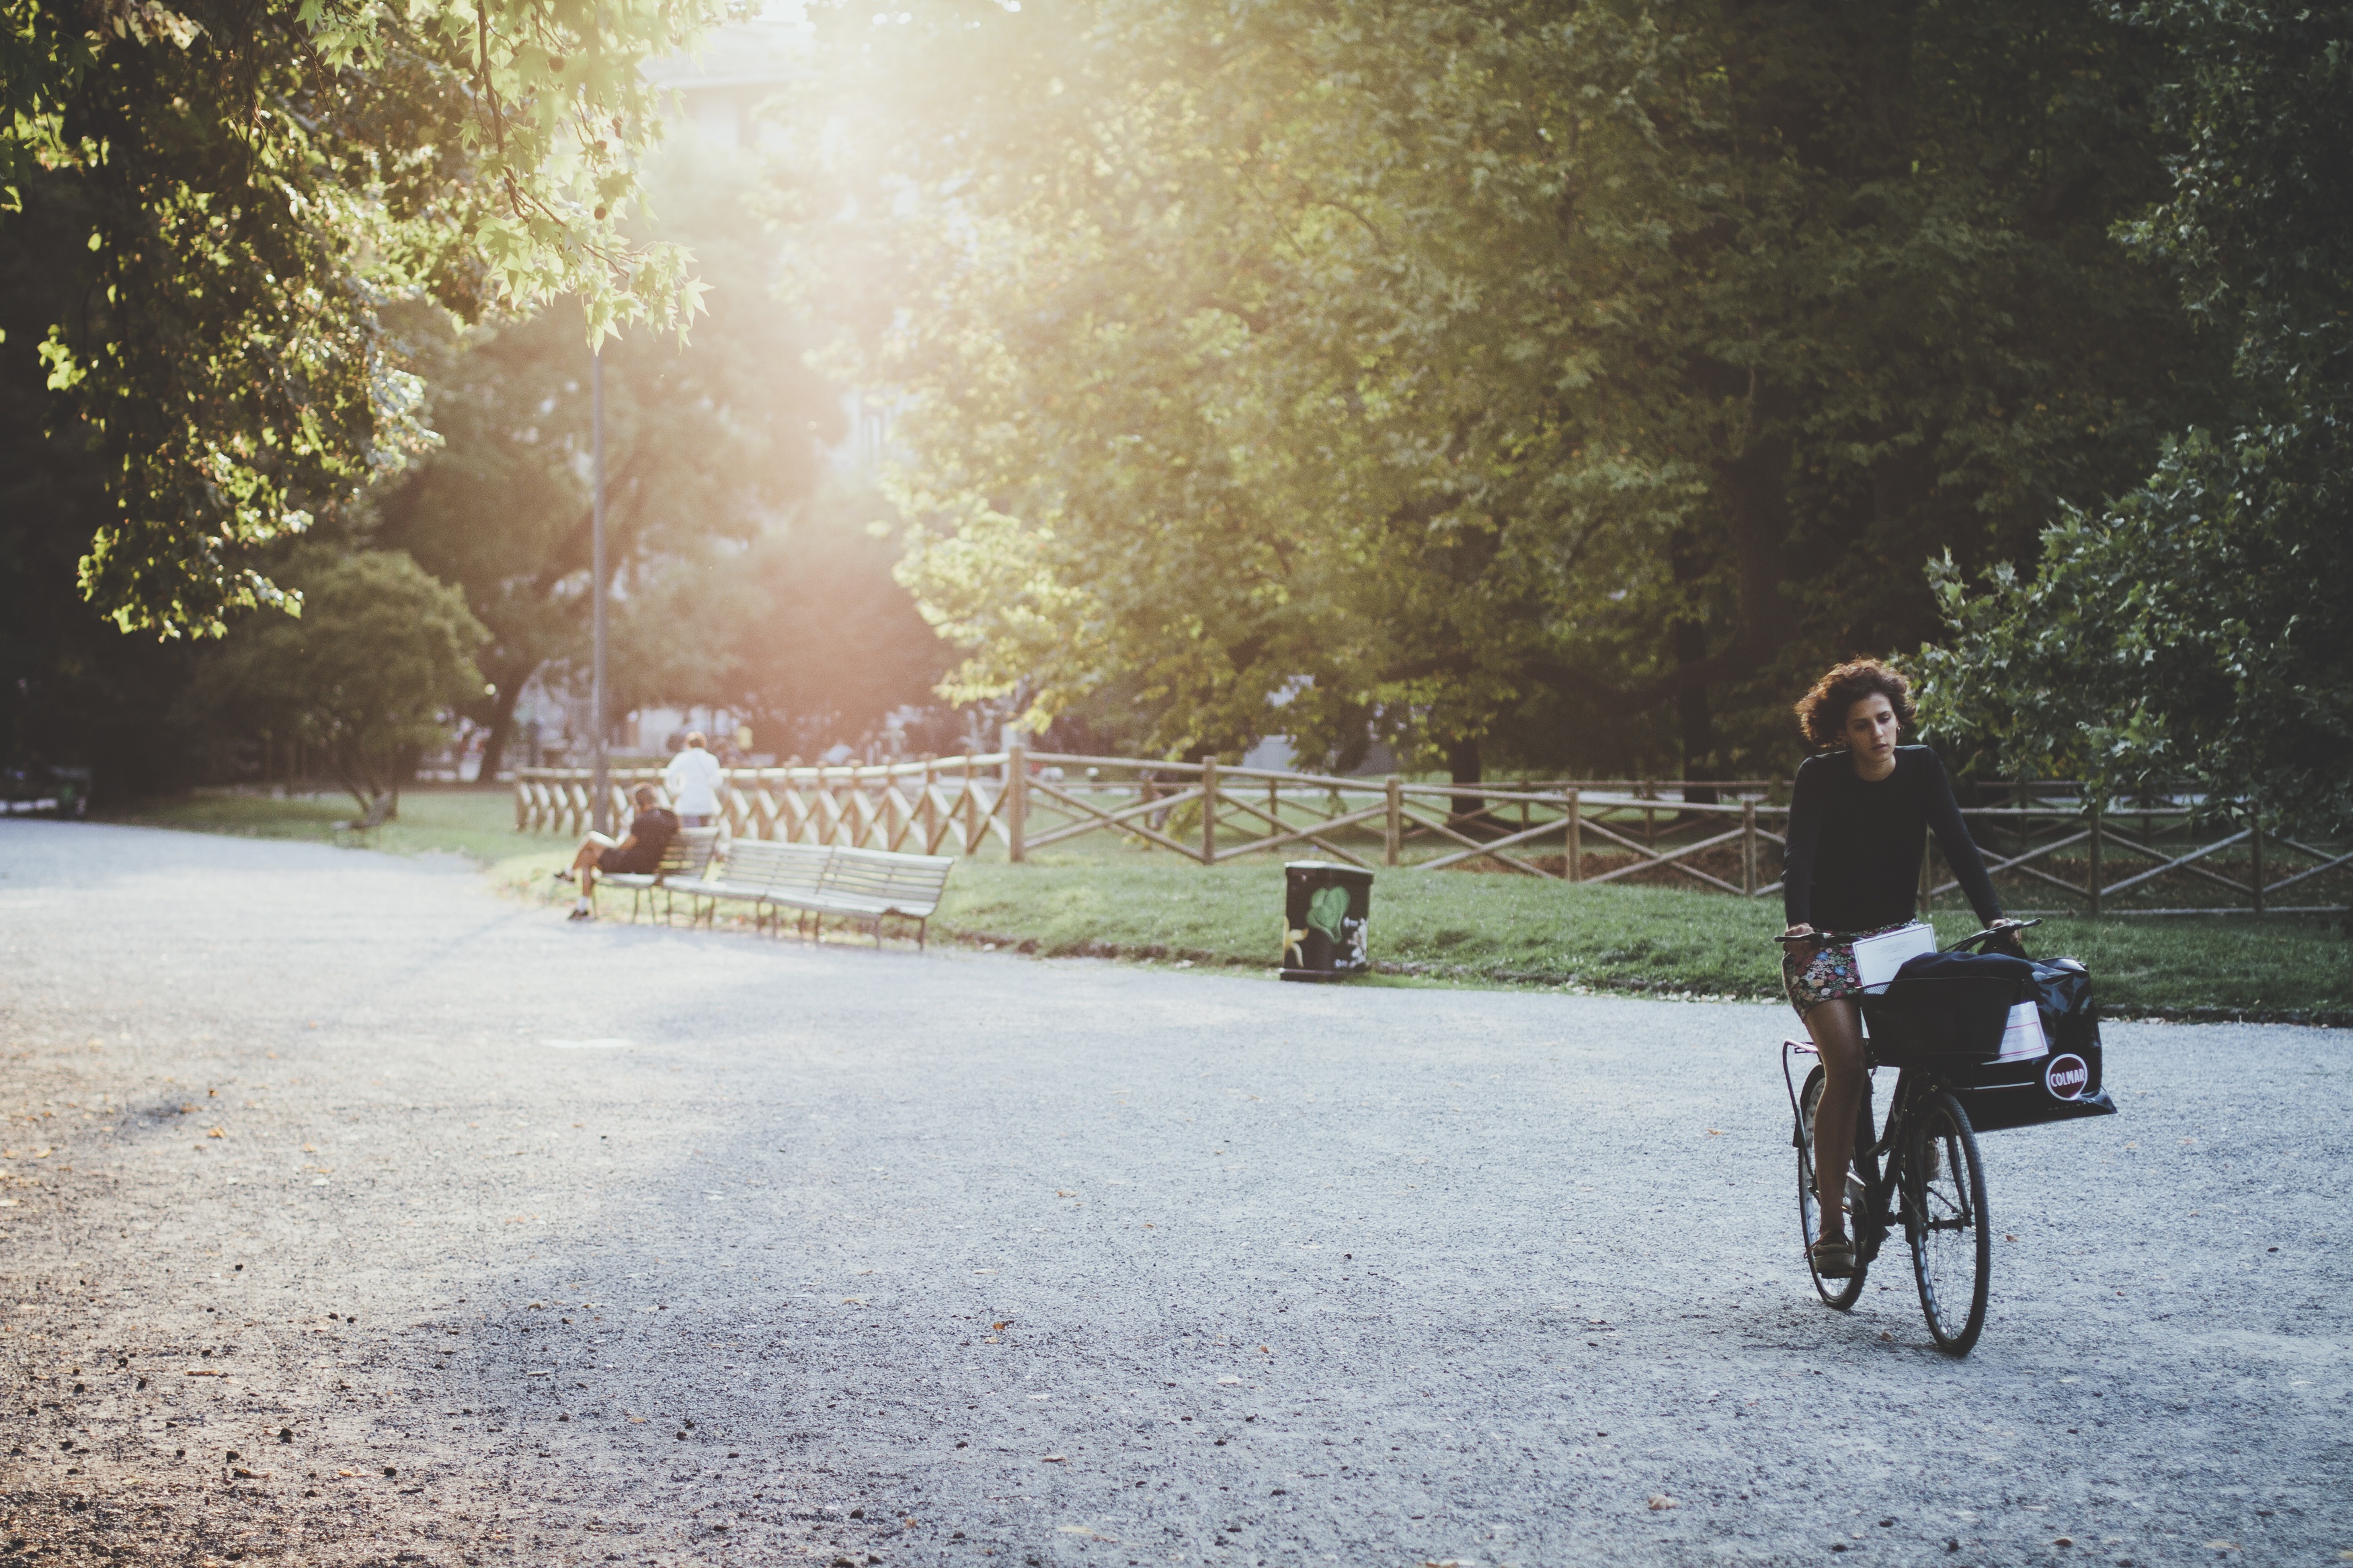
tree, nature, snow, winter, people, woman, sunlight, morning, bicycle, bike, autumn, park, weather, season, trees, photograph